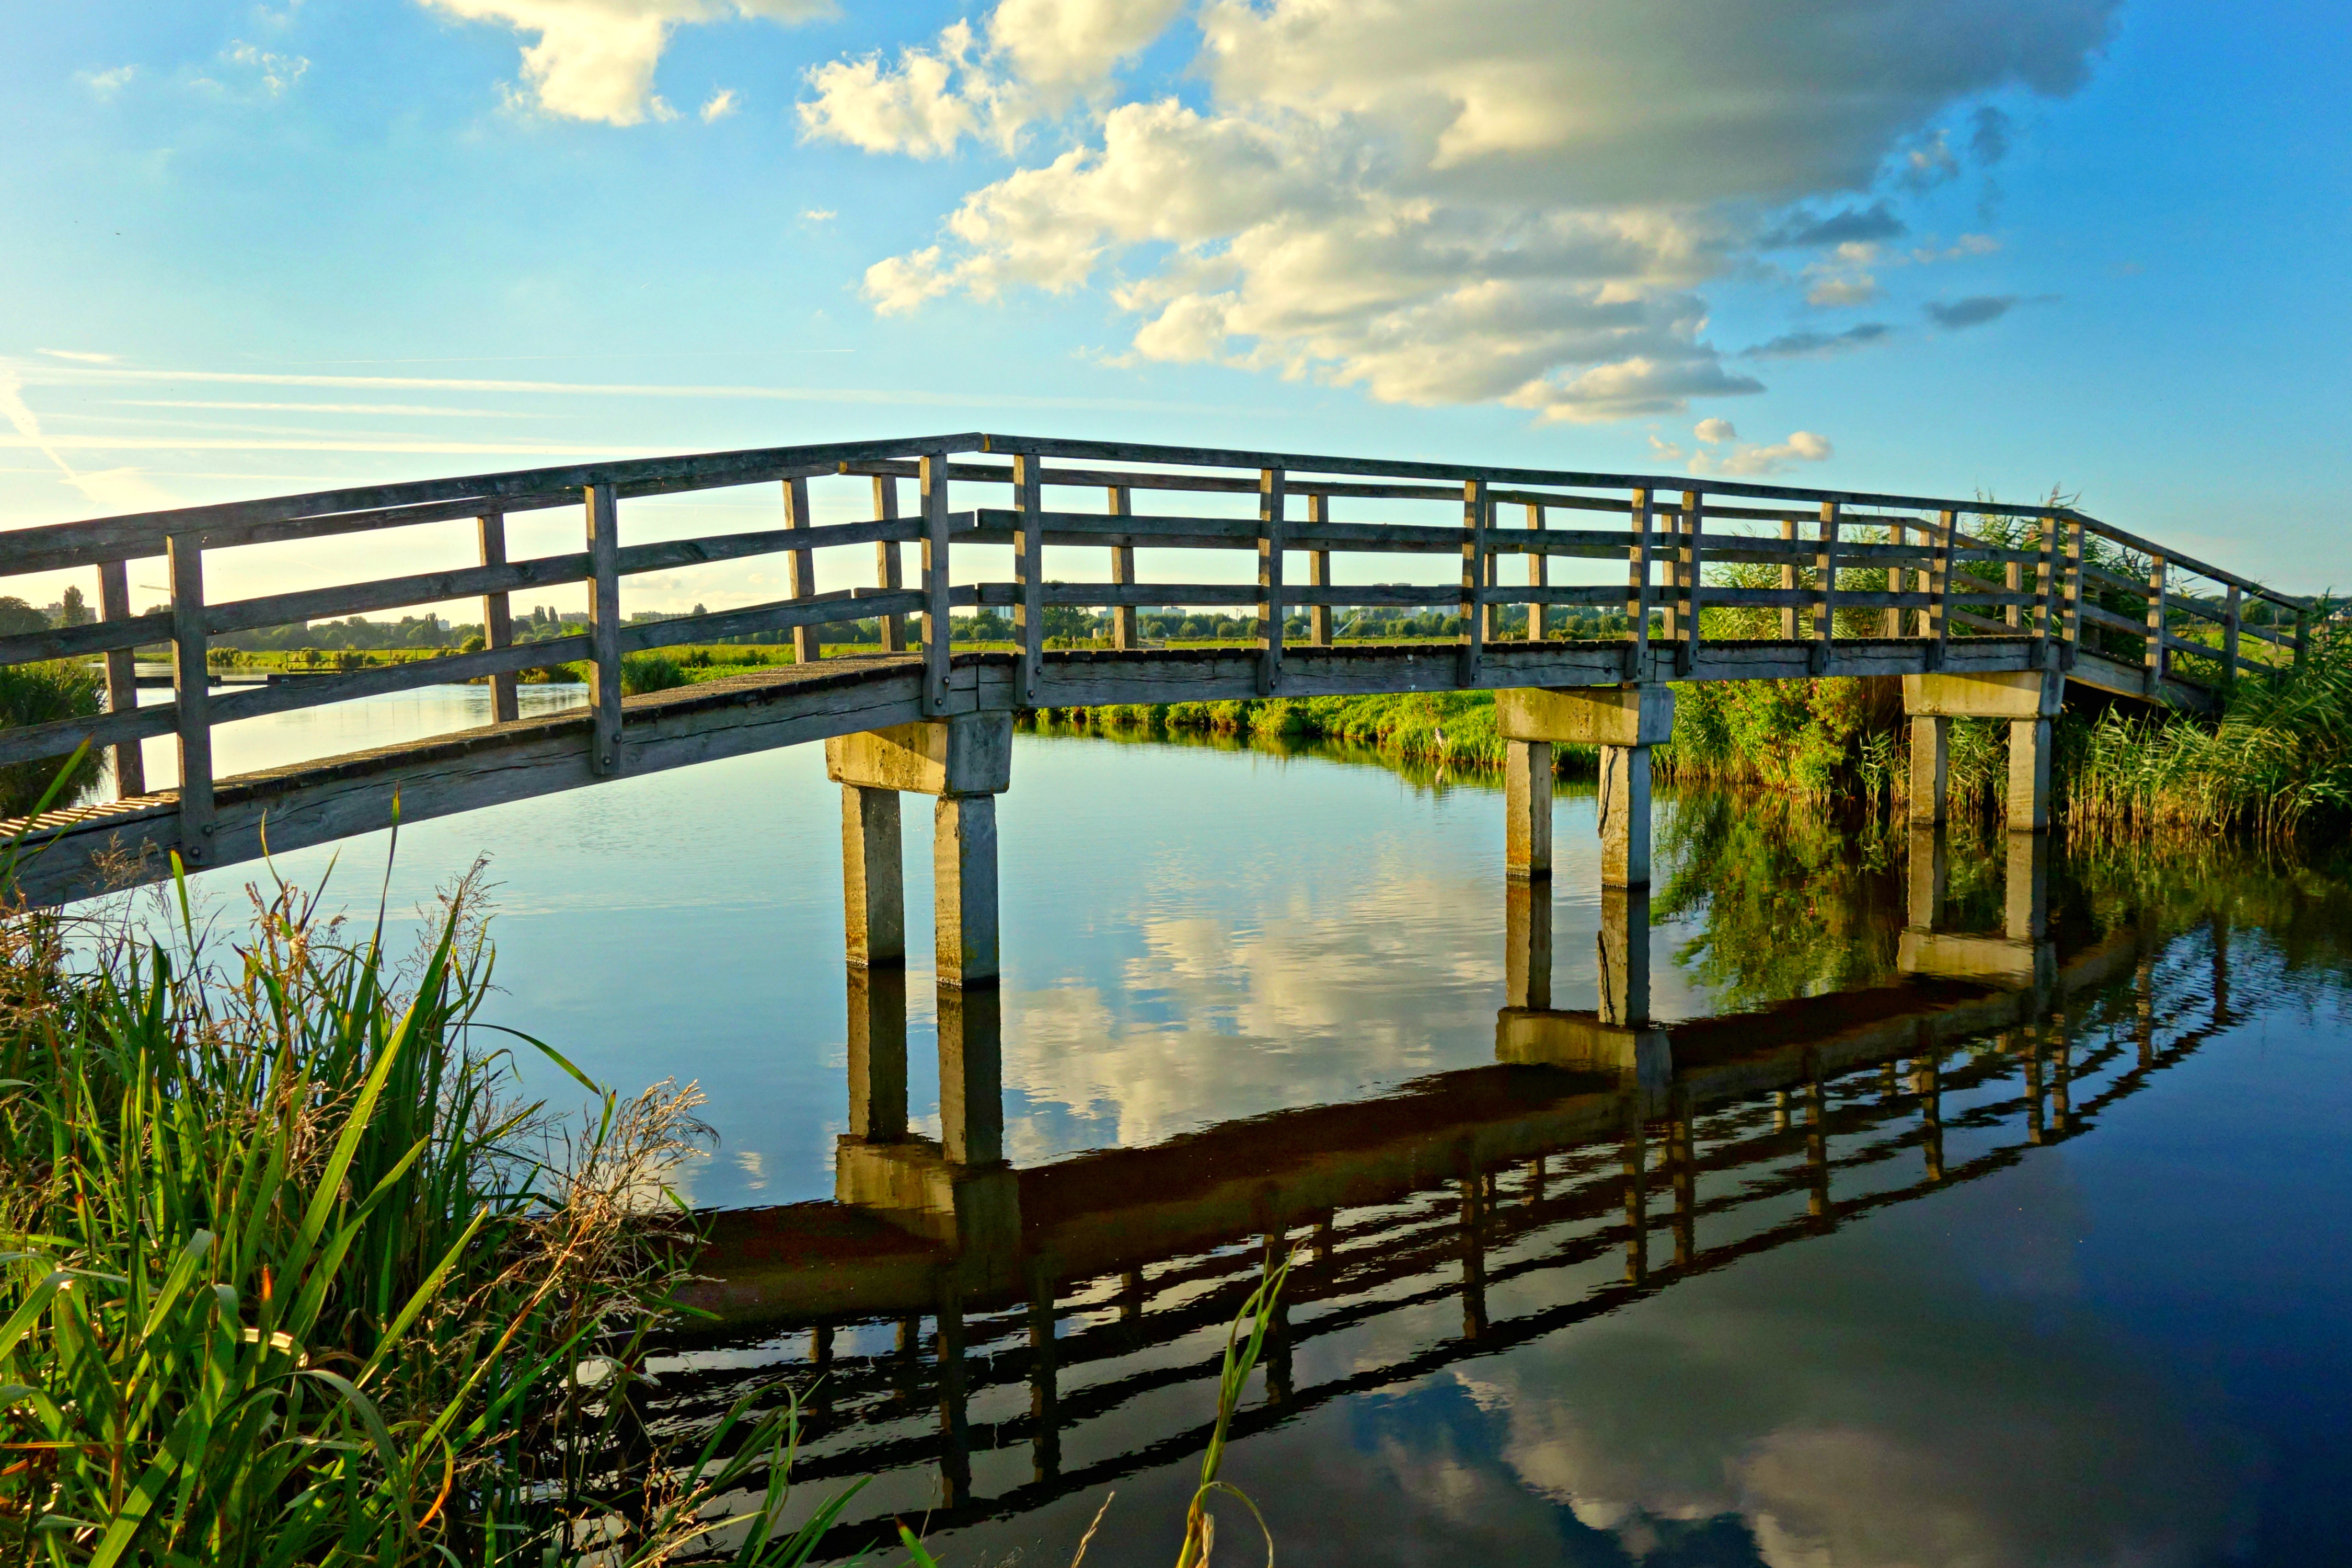
sea, water, ocean, dock, architecture, sky, bridge, river, vacation, reflection, bay, waterway, outdoors, footbridge, wooden bridge